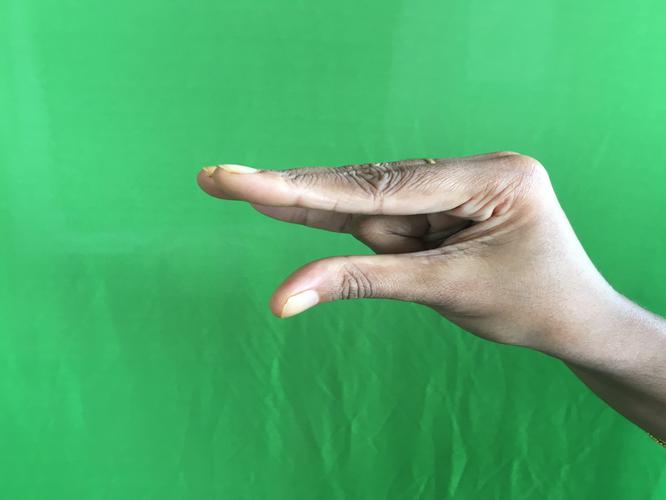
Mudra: Kangulam
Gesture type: single_hand